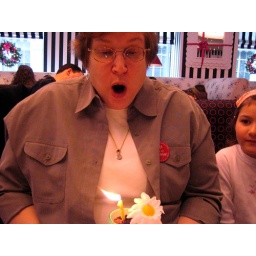
Her button says &amp;quot;it's my birthday&amp;quot;; her flower pot of mousse with a candle in it says we're in girly-overload!